El Seibo Province

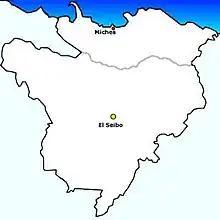
Municipalities of El Seibo Province, Dominican Republic

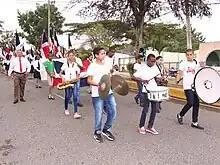
El Seibo, Dominican Republic school students

The province as of June 20, 2006 is divided into the following municipalities ("municipios") and municipal districts ("distrito municipal" - M.D.) within them: